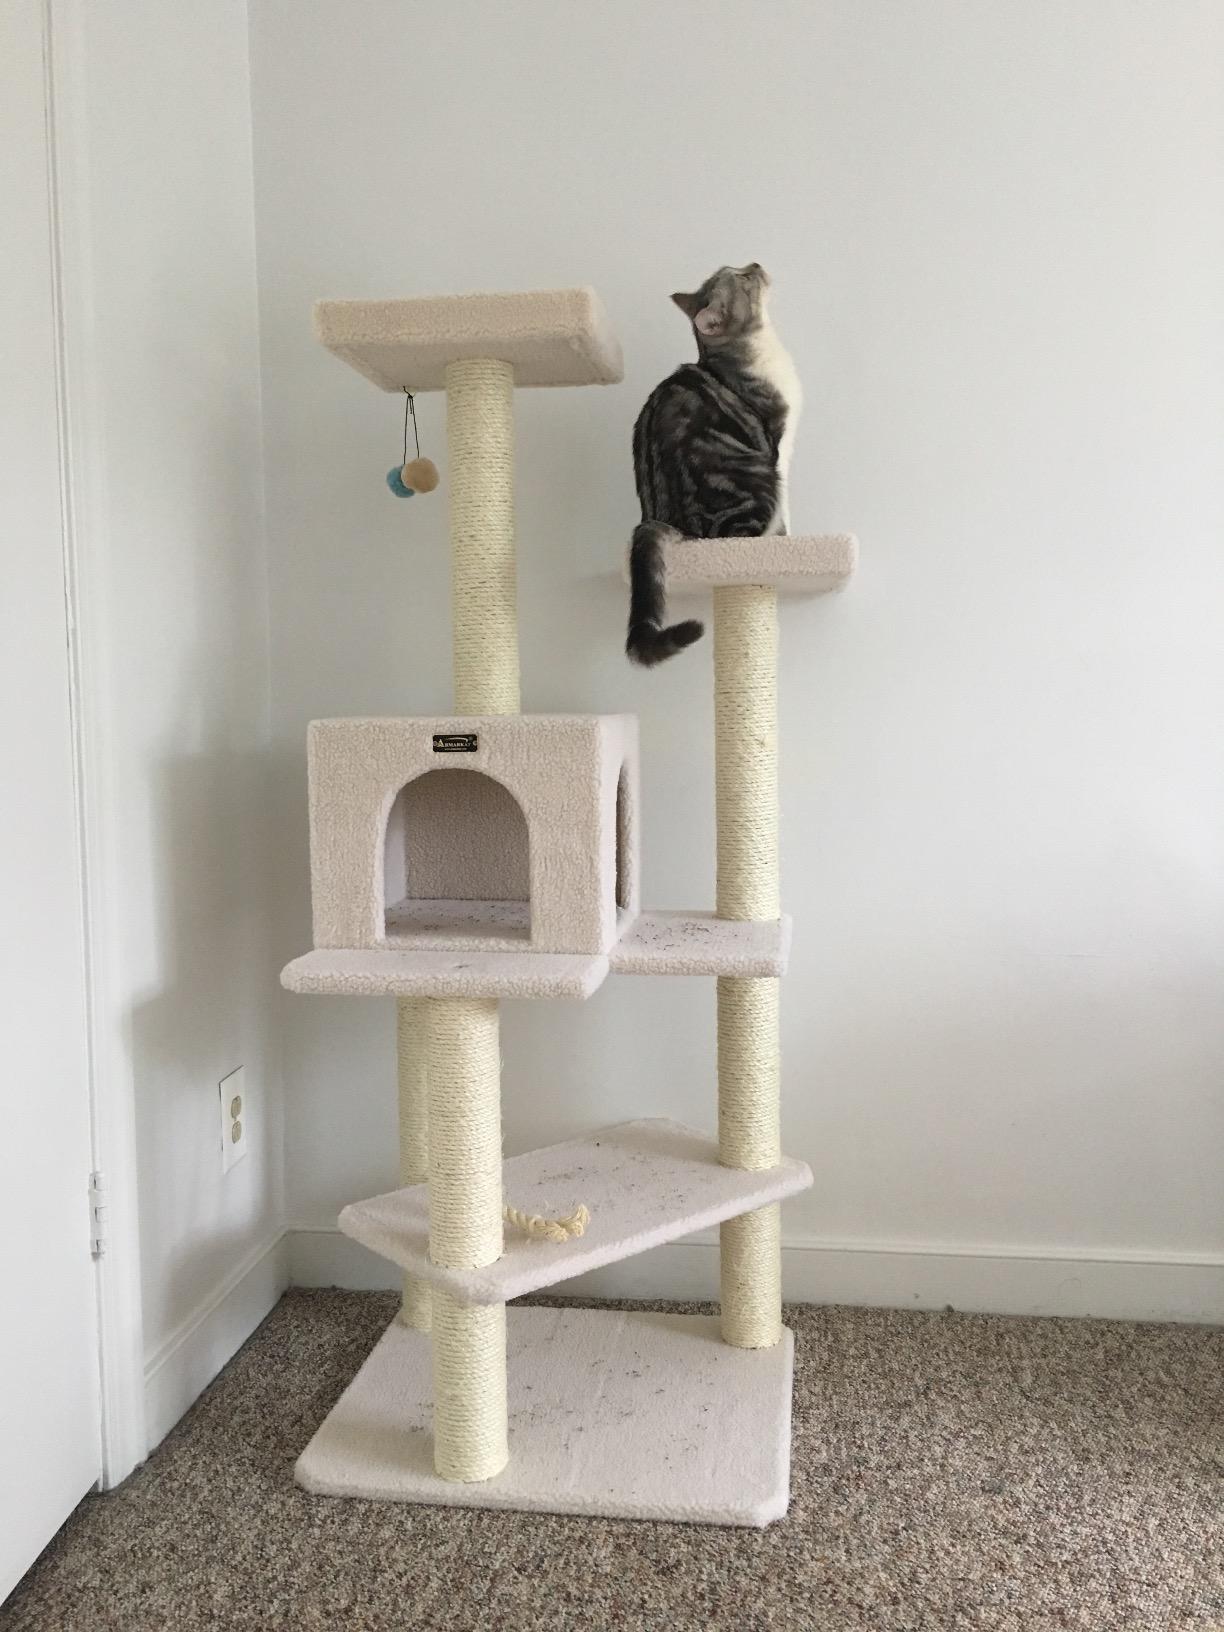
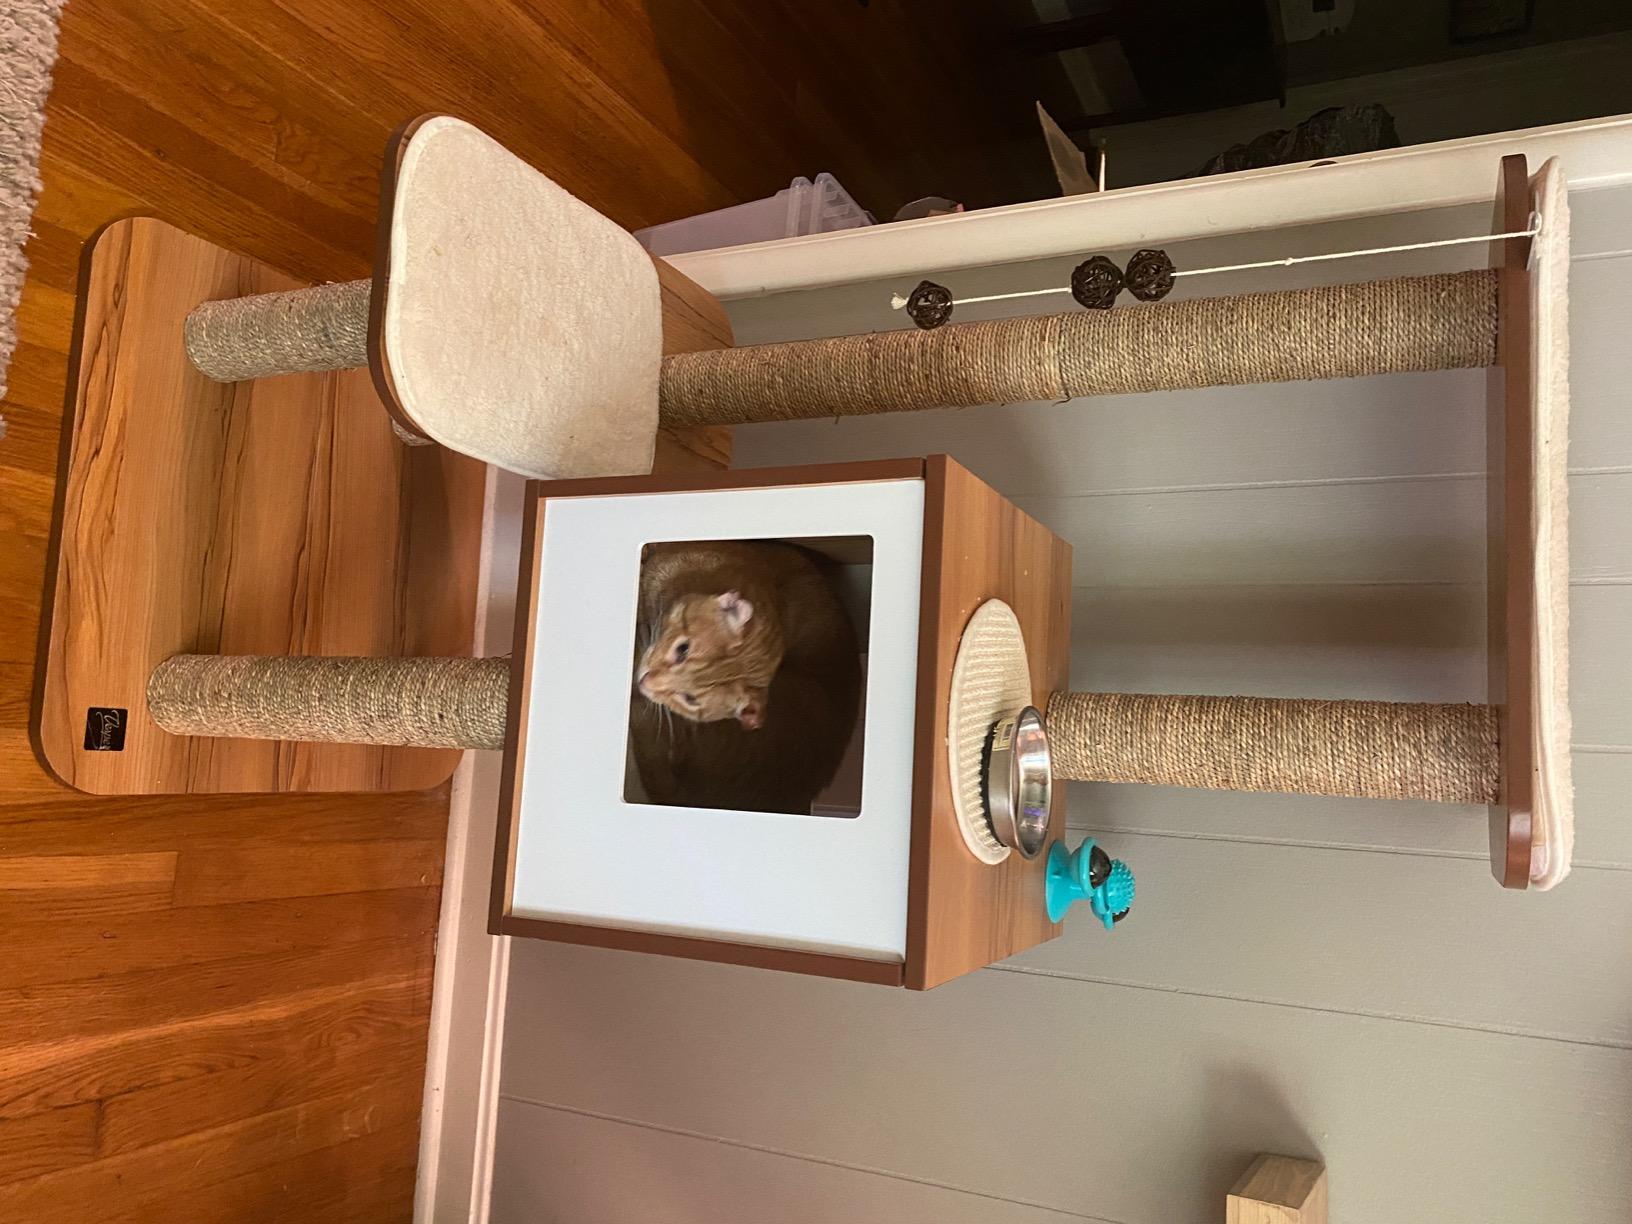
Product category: items_cat tree
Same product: no